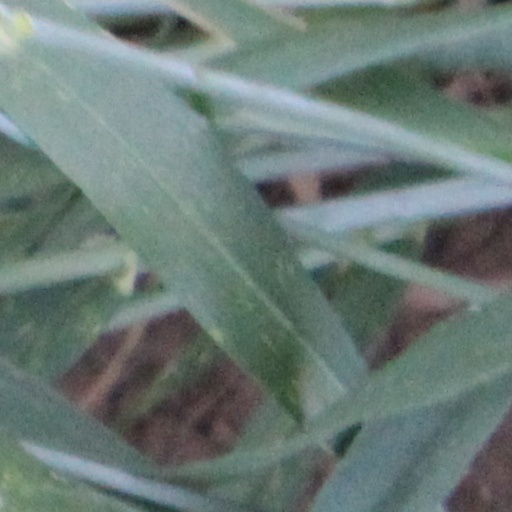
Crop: wheat